1985 Arab Cup final

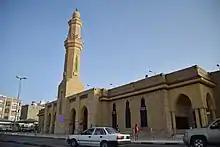
Ta'if hosts the final tournament

The 1985 Arab Cup Final was a football match that took place on 12 July 1985, at the King Fahd Stadium in Ta'if, Saudi Arabia, to determine the winner of the 1985 Arab Cup. Iraq B defeated Bahrain 1–0, with Anad Abid scoring for Iraq, to help it win the tournament. Iraq played with the B team in the tournament.